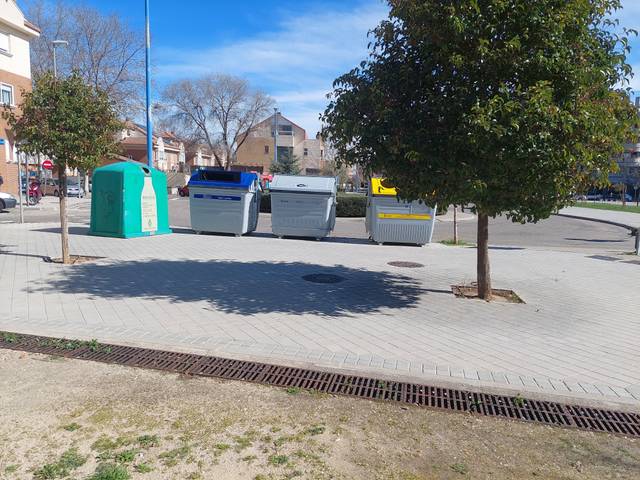
Region: Spain
Coordinates: 40.32, -3.757